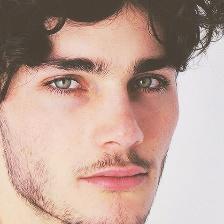
Label: faces